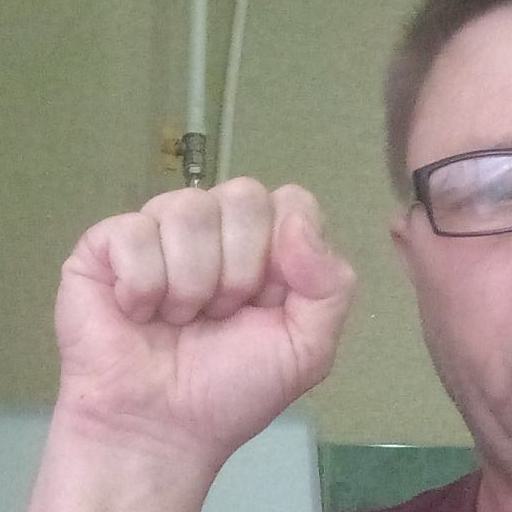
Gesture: fist